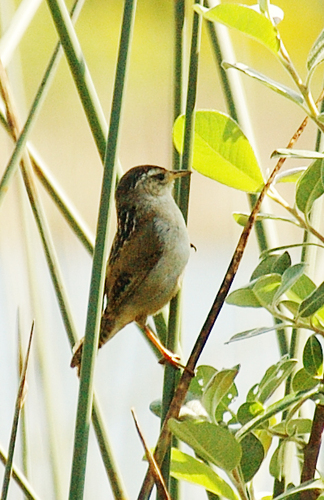
this little bird has a light colored belly and throat with a brown crown, and white speckles on a dark brown nape.
a small bird with a cream belly, a speckled black and white back and wings, and orange tarsus.
this relatively small bird is brown, with a short tail and a short beak, is standing on the branch.
a small bird with small pointed bill, orange feet, and black and gray wingbars.
this small brown bird has a pale tan- colored throat and breast.
this is a very small bird with light and dark brown feathers and a white chest.
a small bird with a brown back speckled with black, a white eyebrow and pale belly and throat.
a bird with a small yellow bill, black eyes, brown and white speckled coverts, and a dull white throat, breast, and belly.
this particular bird has a belly that is gray and tan
this bird has wings that are brown and has a grey belly
Species: Marsh Wren